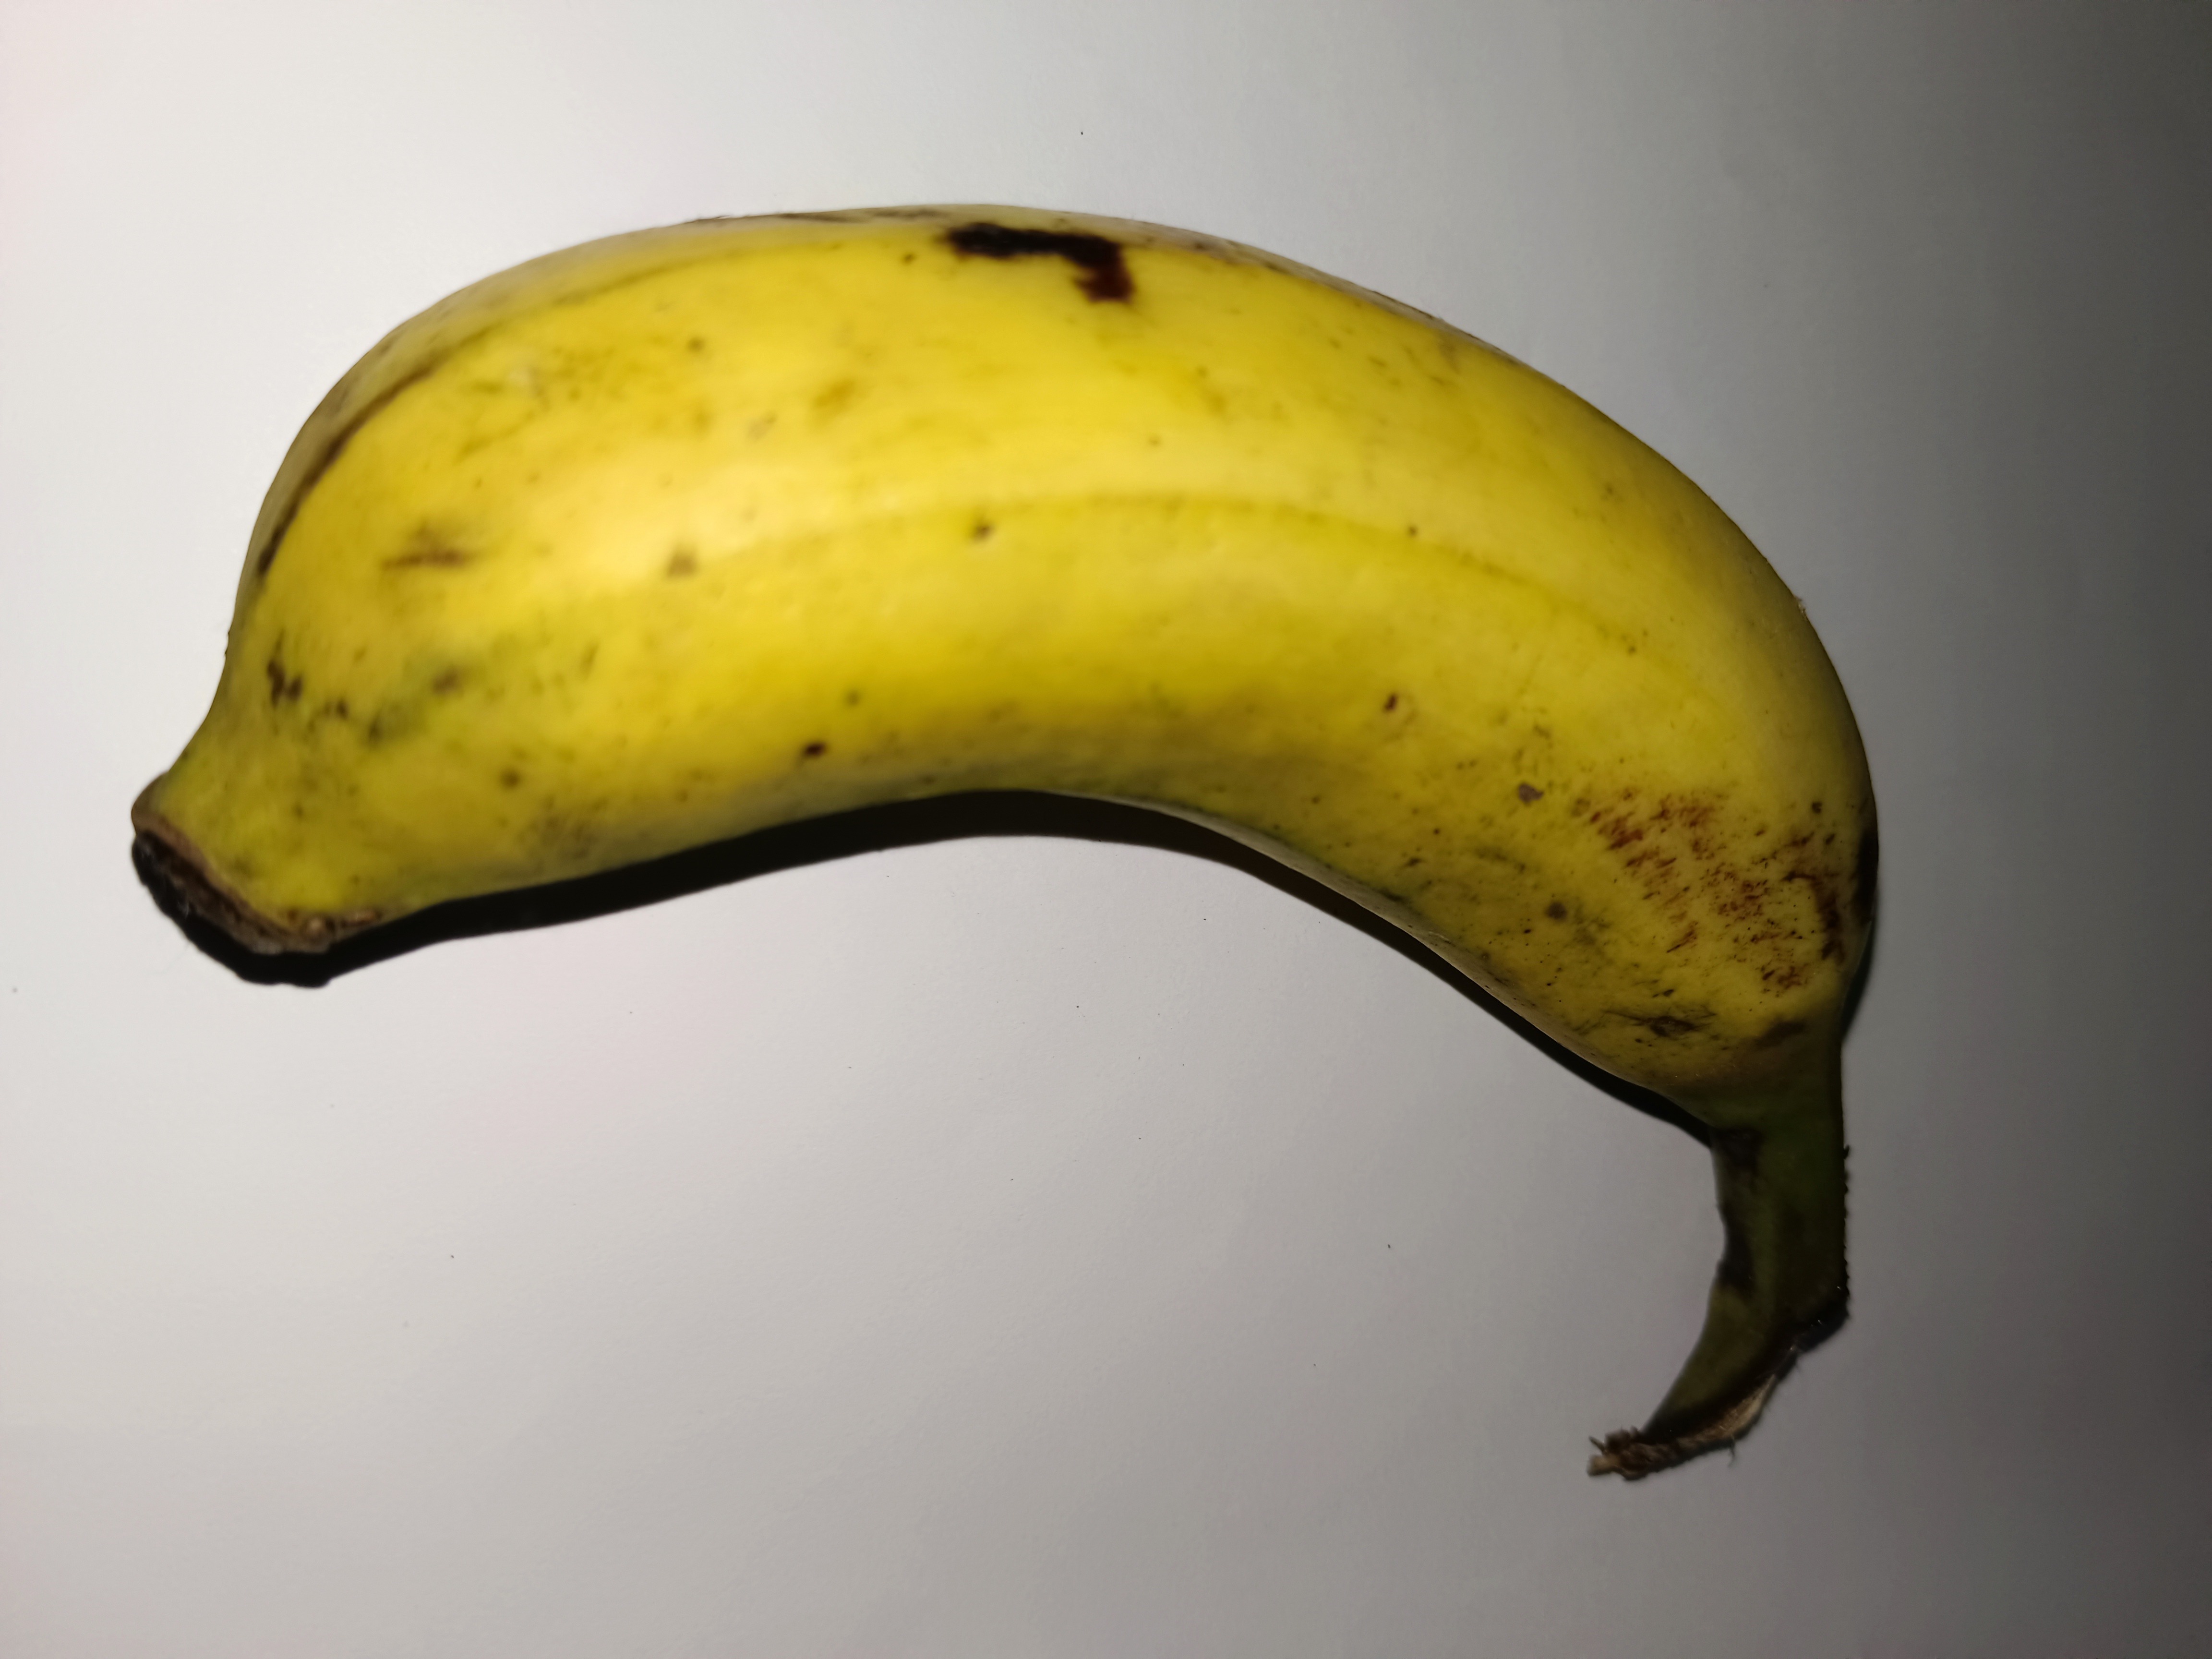
Banana variety: Shobri